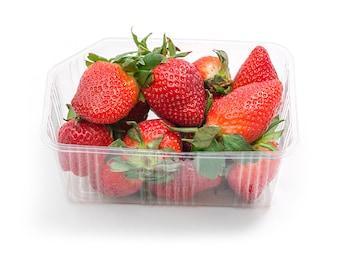
Label: Strawberry